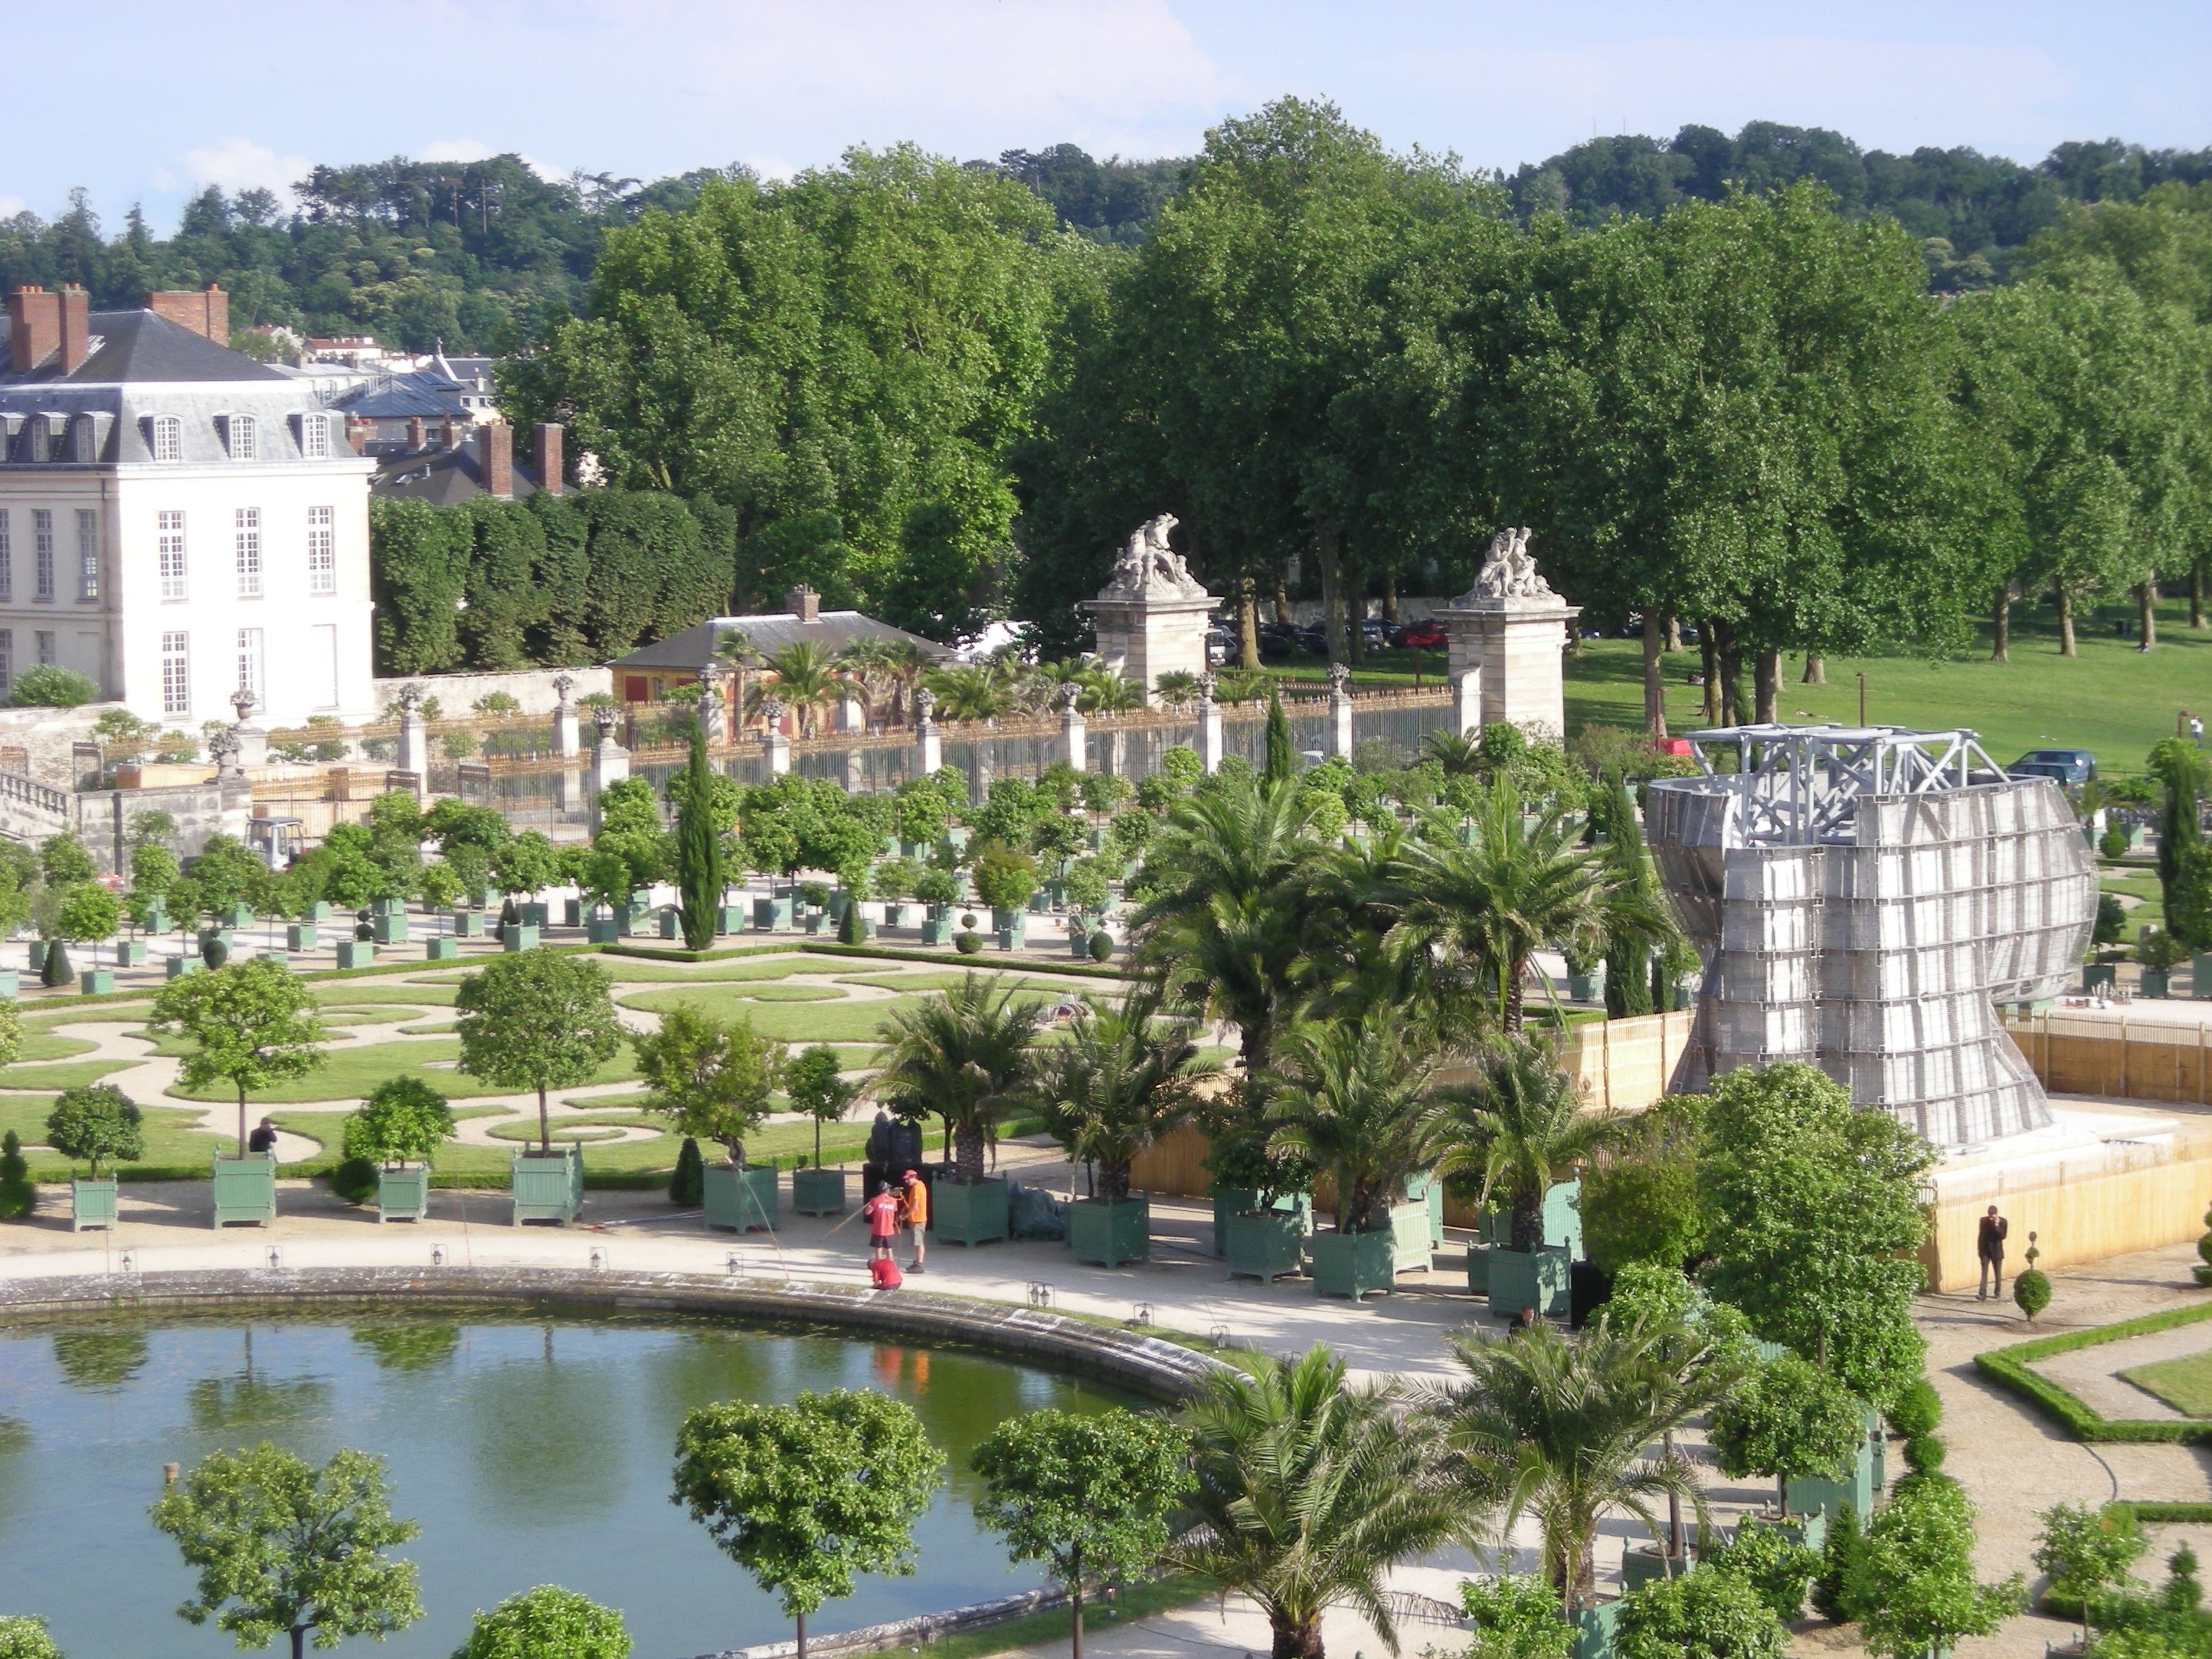
town, chateau, palace, paris, france, plaza, park, castle, property, garden, resort, jardin, town square, estate, versailles